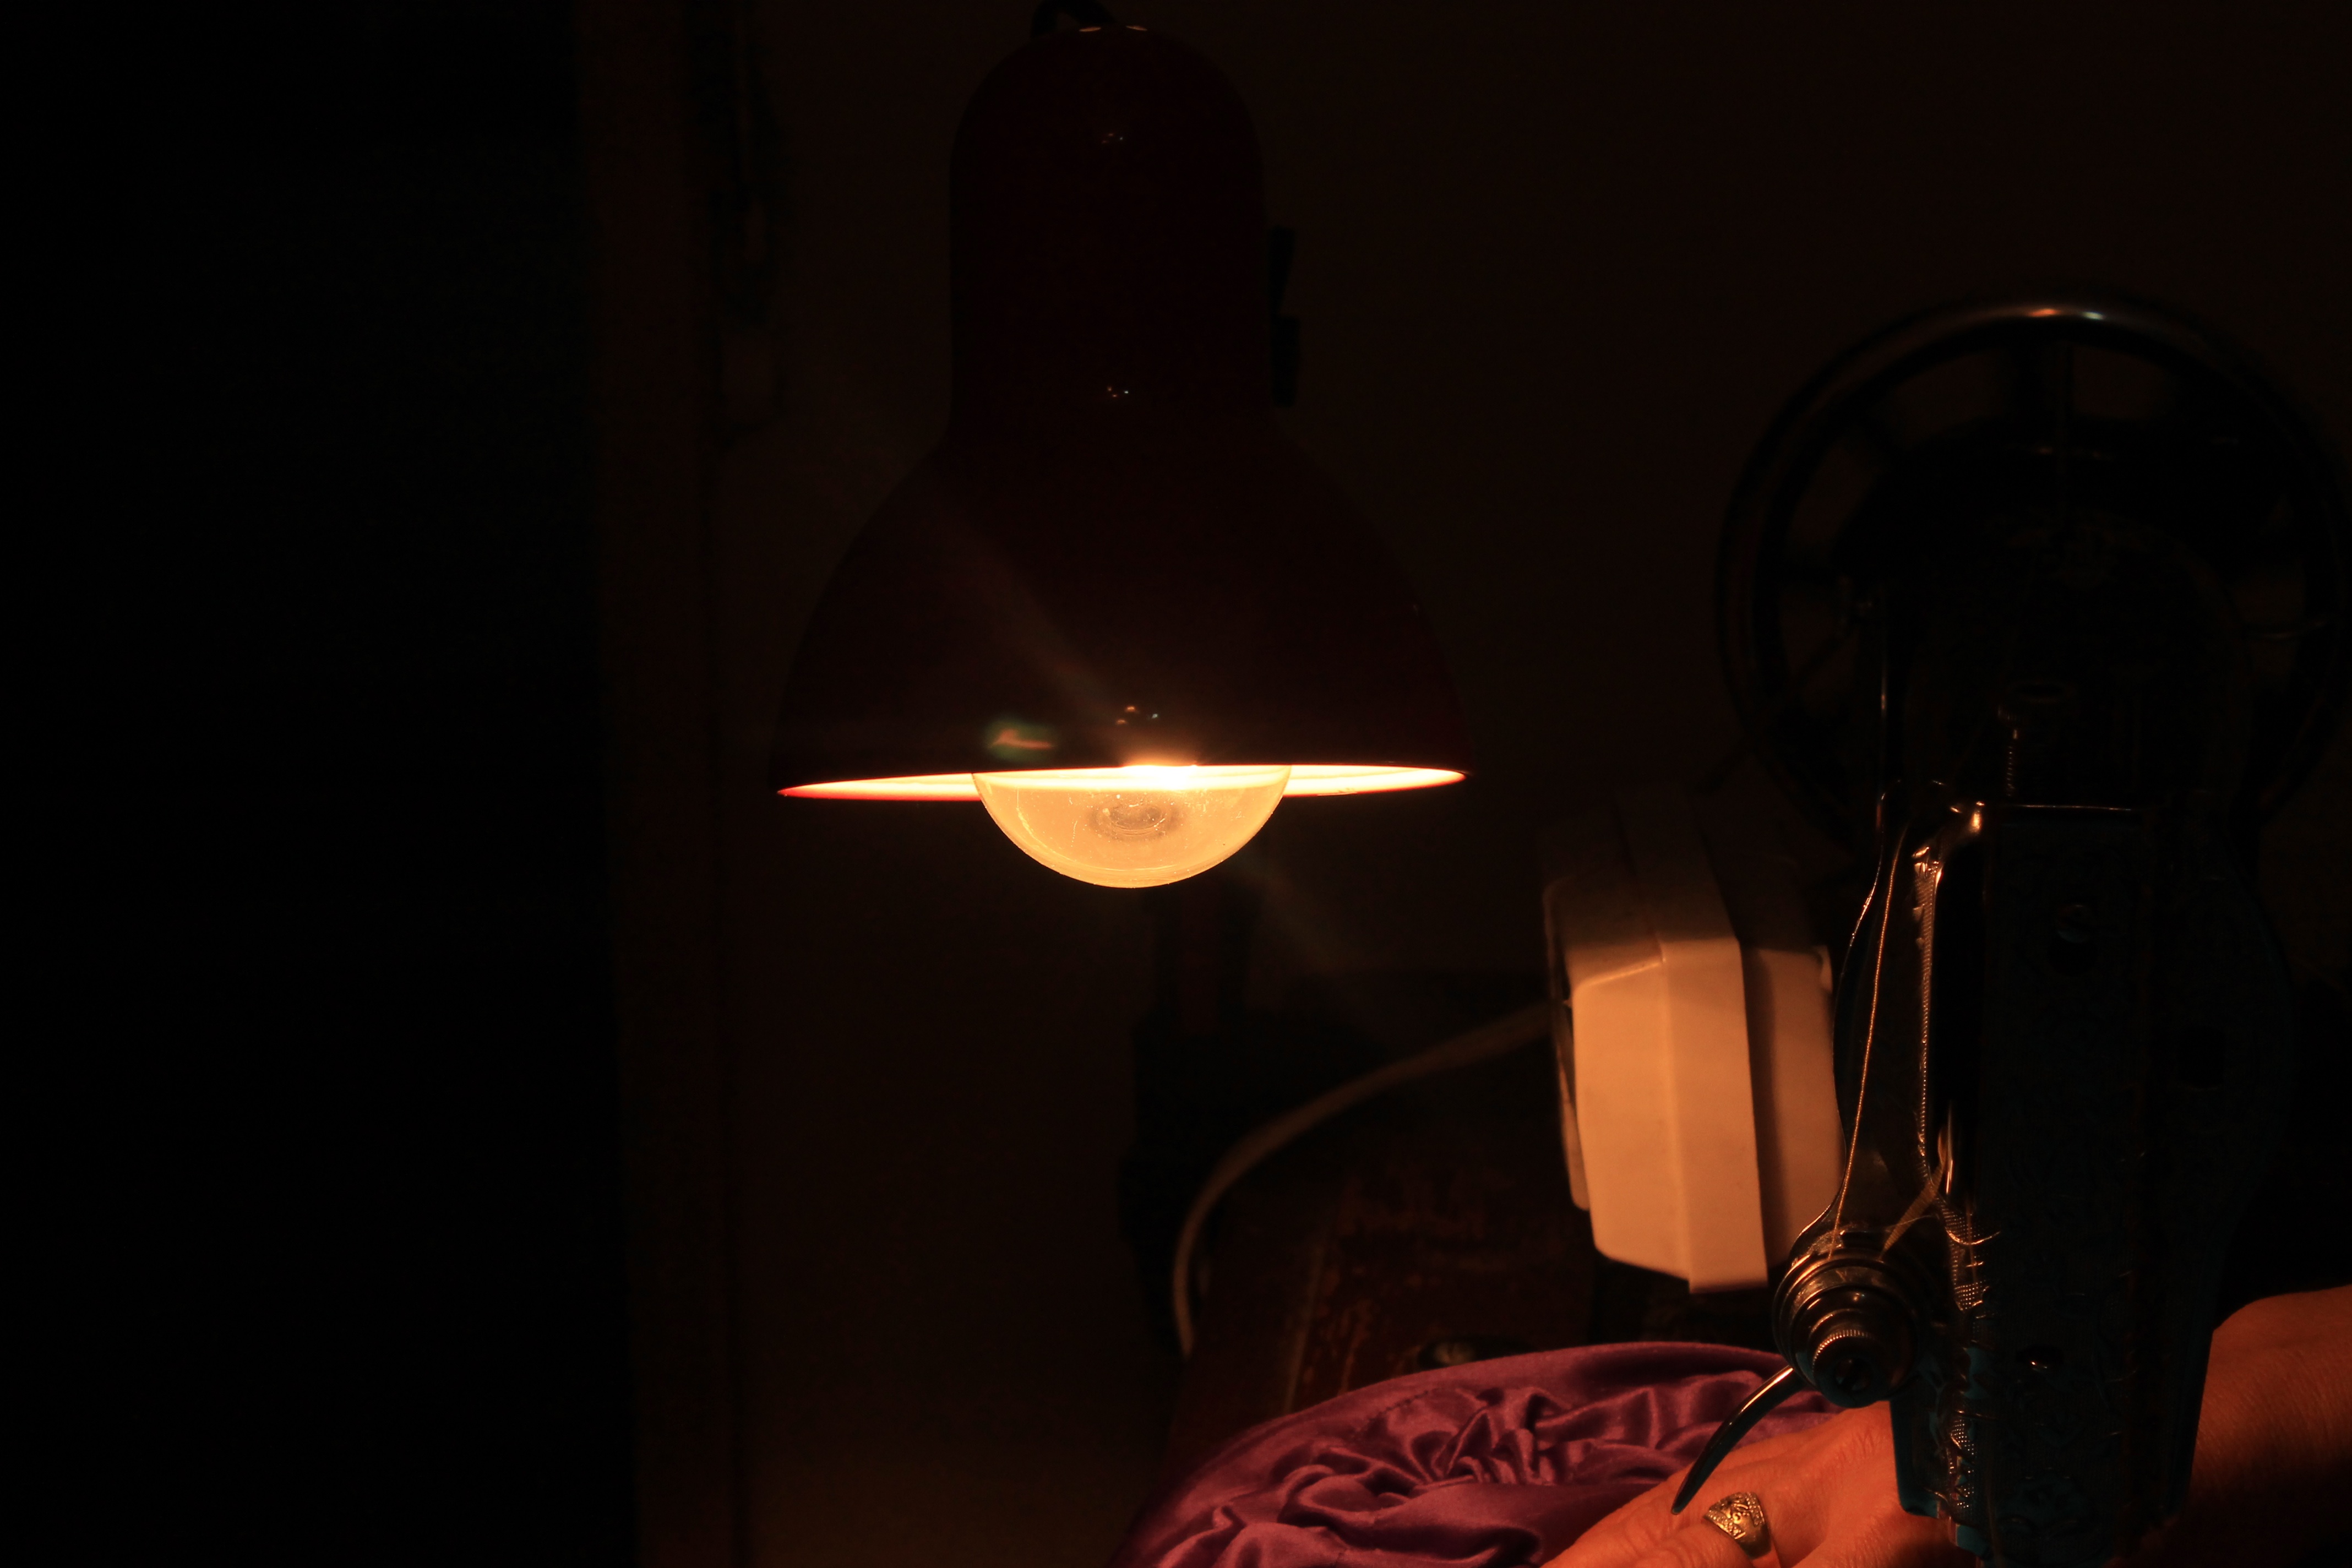
light, red, flame, darkness, black, candle, lighting, light fixture